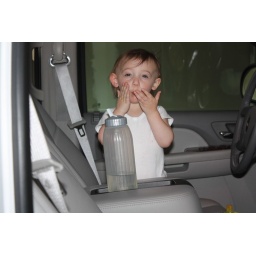
Playing in the car on my day at home sick (6/1/10)